Skid plate

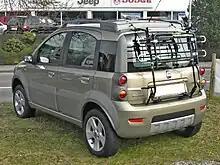
Fake skid plate

A skid plate is an abrasion-resistant material affixed to the underside of a vehicle or boat to prevent damage to the underside when contact is made with the ground.